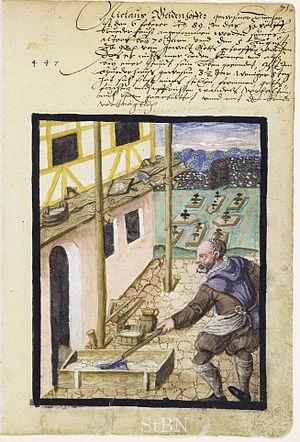
Un échafaudage est une construction temporaire constituée de ponts, de passerelles ou de plates-formes soutenus par une charpente en bois, en acier ou en aluminium. Il est destiné à permettre l'accès des artisans du matériel en tous points d'un bâtiment à édifier ou à réparer.